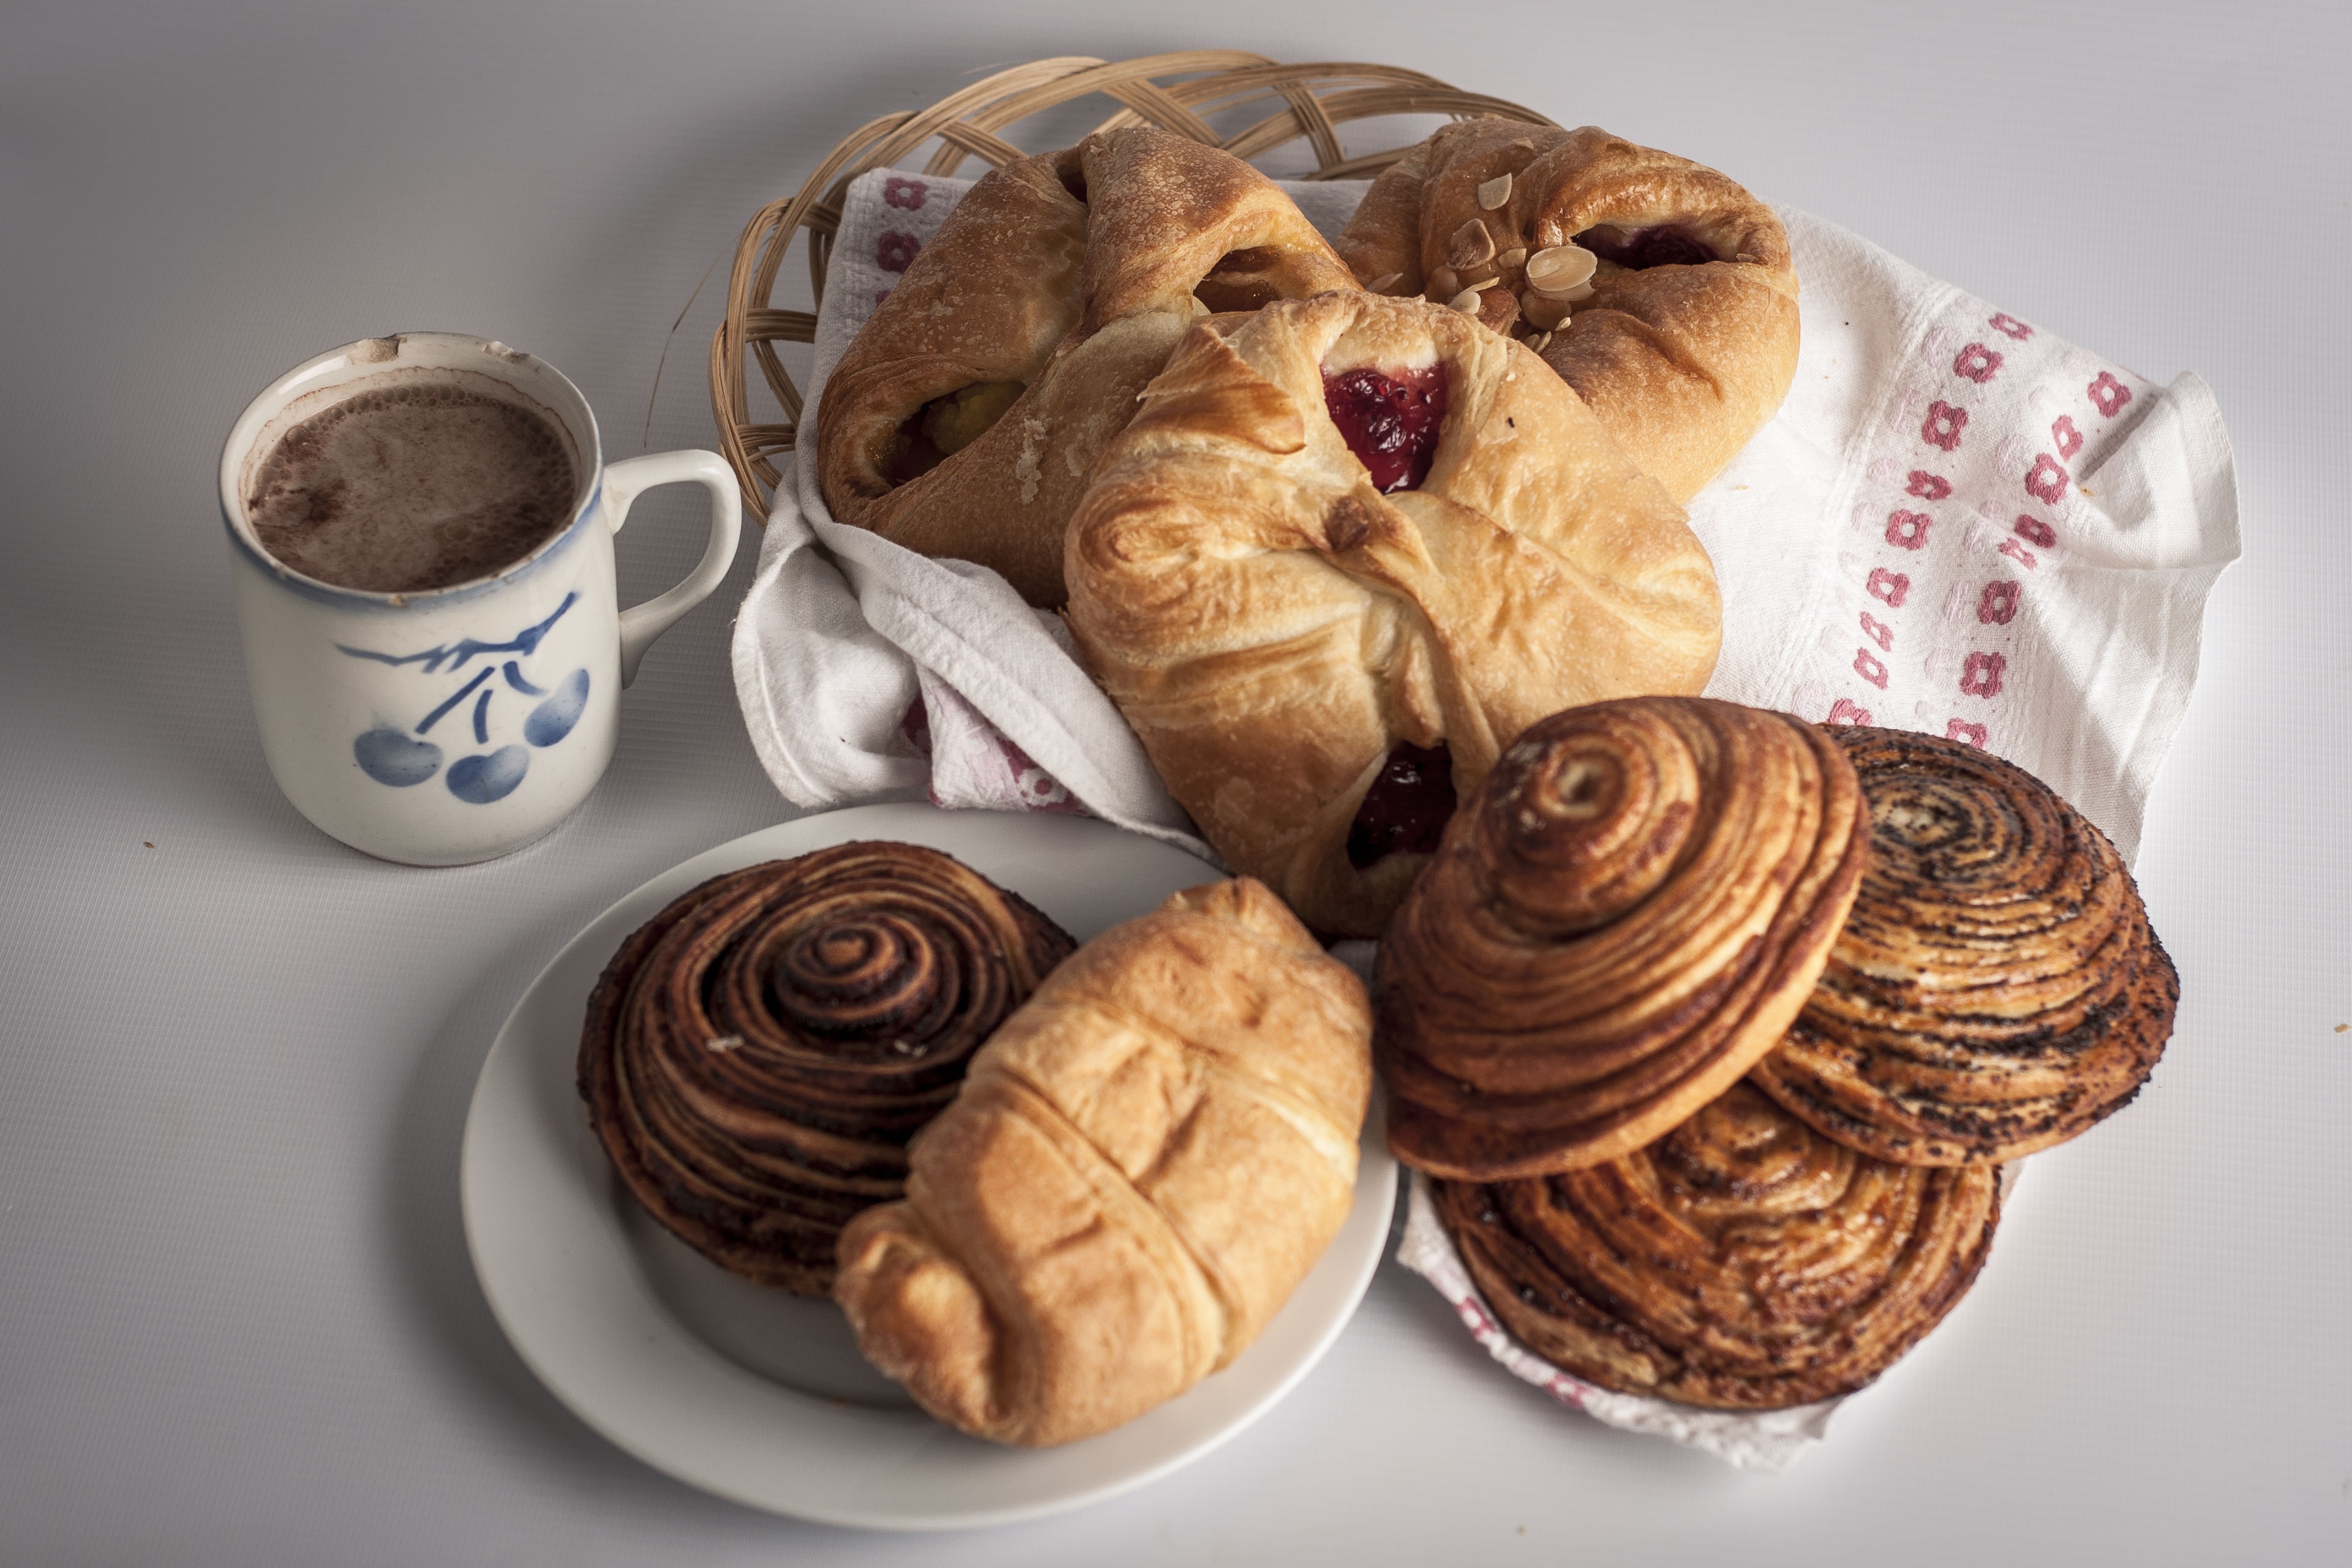
food, dessert, baked goods, breakfast, baking, dish, meal, snack food, flavor, produce, bakery, cuisine, pastry, danish pastry, sweetness